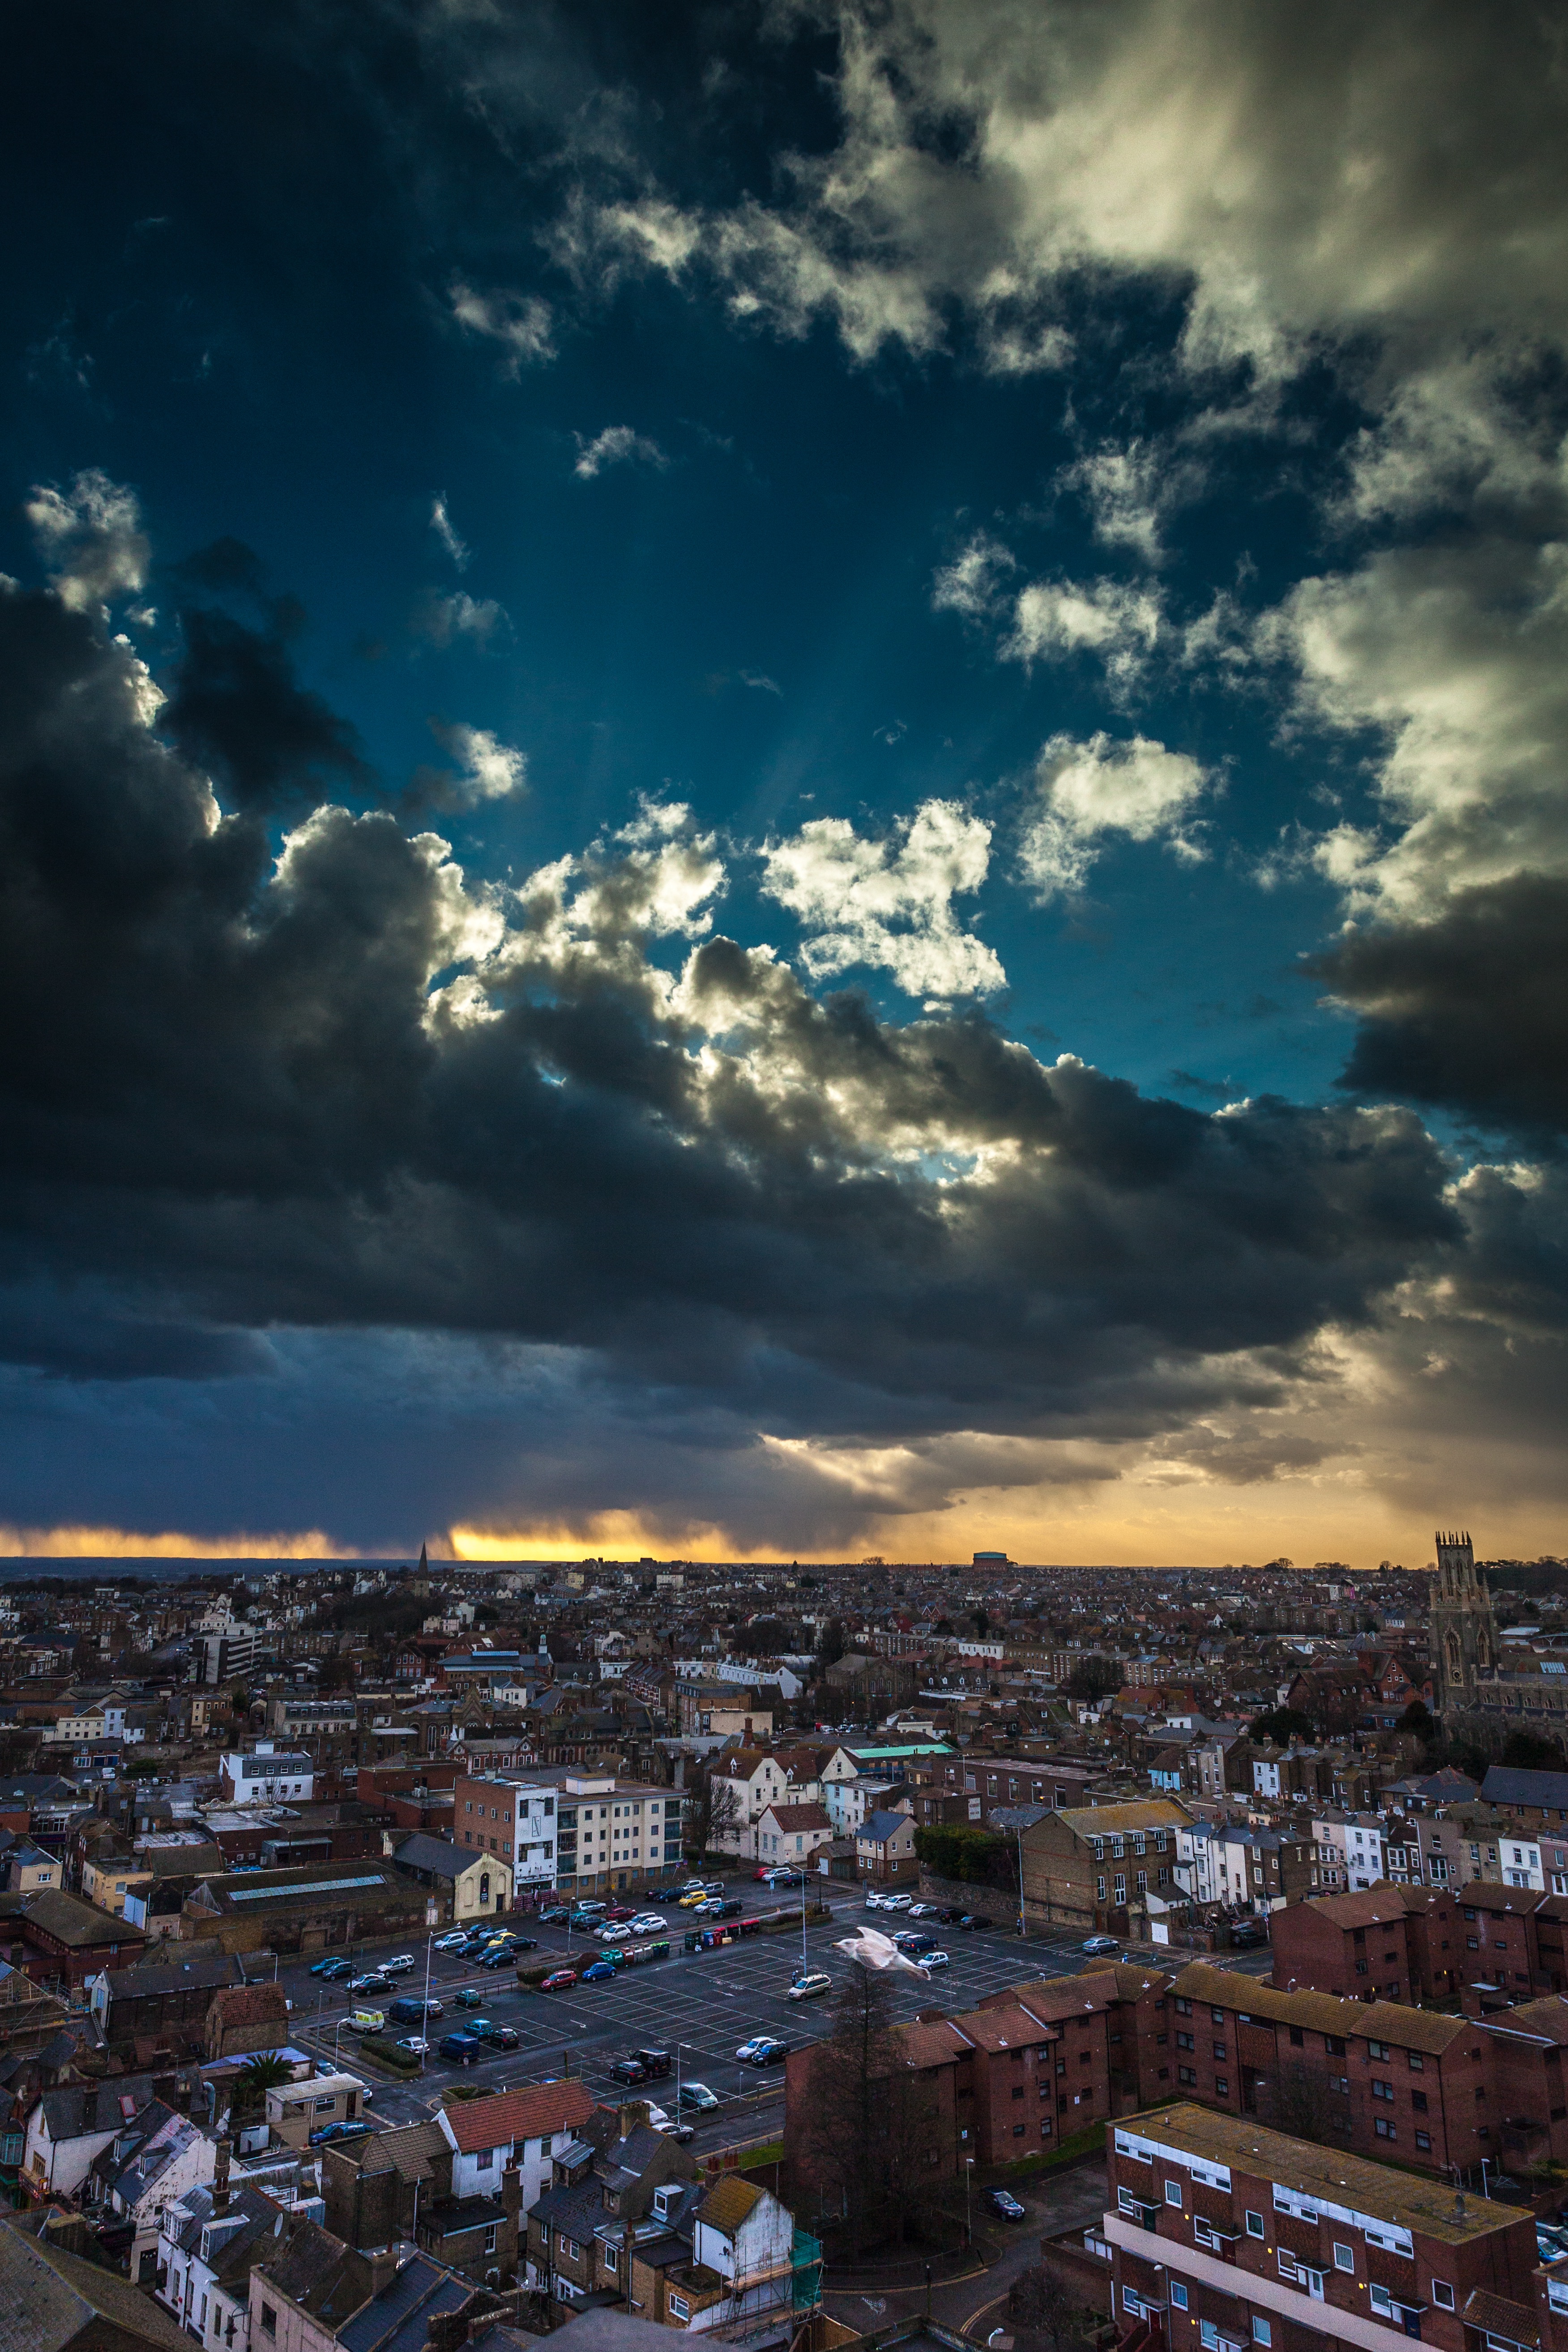
horizon, cloud, sky, sunset, skyline, night, sunlight, morning, dawn, city, atmosphere, cityscape, dusk, evening, reflection, weather, meteorological phenomenon, atmosphere of earth